East Stroudsburg station

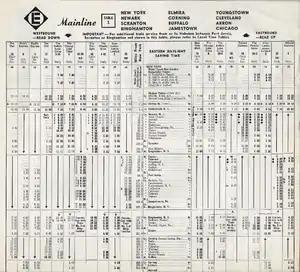
Erie Lackawanna Railroad timetable documenting trains making stops at East Stroudsburg station in 1961

The station had served several Delaware, Lackawanna and Western Railroad and then Erie-Lackwanna passenger trains. Aside from the "Lake Cities," these included the "Owl"/"New York Mail," "Twilight"/"Pocono Express" and the DL&W flagship train, the "Phoebe Snow."